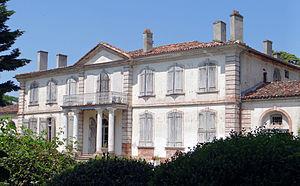
Lamothe-Capdeville - Château d'Ardus
Cet article recense les monuments historiques de Tarn-et-Garonne, en France.
Lamothe-Capdeville est une commune française située dans le département de Tarn-et-Garonne, en région Occitanie.